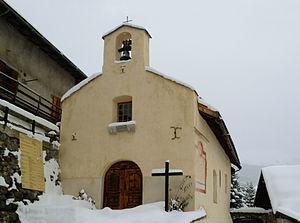
Chapelle Saint-Jean-Baptiste-des-Pananches de La Salle-les-Alpes.
Cet article recense les monuments historiques des Hautes-Alpes, en France.
La Salle-les-Alpes est une commune française située dans le département des Hautes-Alpes en région Provence-Alpes-Côte d'Azur. C'est l'une des cinq communes formant la banlieue de l'unité urbaine de Briançon. La commune se trouve dans les Alpes françaises et son domaine skiable fait partie de la station de sports d'hiver Serre-Chevalier.